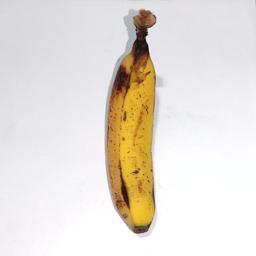
Ripeness: Ripe